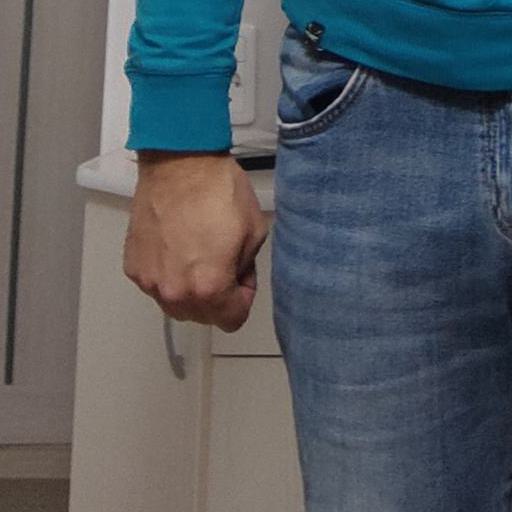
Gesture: no_gesture